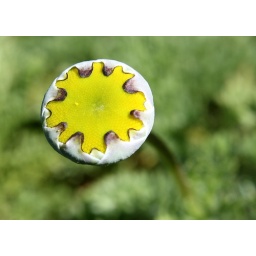
this is the bud that turns into the yellow ball flower in the photo below (busy bee)